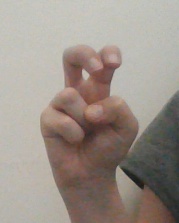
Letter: toot